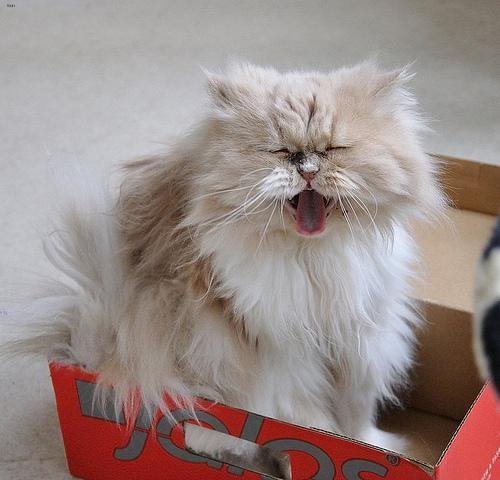
Persian